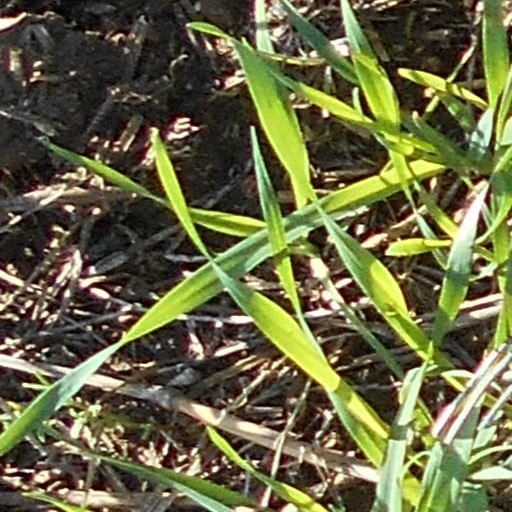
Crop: wheat